Central Saint Martins

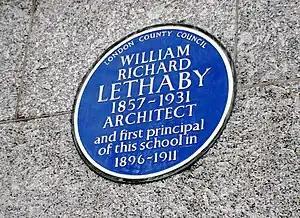
Central School of Art and Design, Southampton Row, Holborn, London WC1B 4AP: Blue Plaque for William Lethaby, first Principal of the Central School of Arts and Crafts, placed by London County Council in 1957

The Central School of Art and Design was established as the Central School of Arts and Crafts in 1896 by London County Council. It grew directly from the Arts and Crafts movement of William Morris and John Ruskin. The first principal, from 1896 until 1911, was William Richard Lethaby; a blue plaque in his memory was erected in 1957. The school was at first housed in Morley Hall, rented from the Regent Street Polytechnic. It moved to purpose-built premises in Southampton Row, in the London Borough of Camden, in 1908. In the same year the Royal Female School of Art, established in 1842, was merged into the school. Central became part of the London Institute in 1986, and merged with Saint Martin's in 1989.